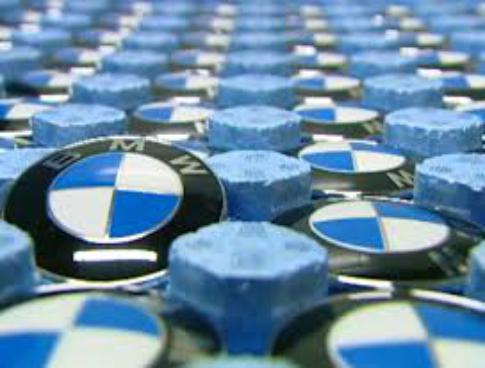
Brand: BMW
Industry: Transportation